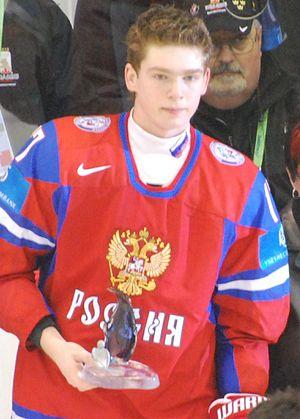
Liste de personnalités nées à Tcheliabinsk, en Russie.